Scripps College

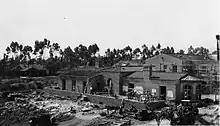

Scripps College was founded in 1926, following the coeducational Pomona College and Claremont Graduate University. Soon after, the first dormitory, created in 1927, was dedicated in memory of trustee Eleanor Joy Toll. Ernest J. Jaqua was inaugurated as the first president of Scripps College in the same dedication ceremony of Toll Hall. The second dormitory, established as a "sister building" to Toll Hall, was dedicated to Grace Scripps Clark, the niece of Ellen Browning Scripps and daughter of James E. Scripps, in November 1928. Balch Academic Hall and Browning Residence Hall, named for trustee Janet Jacks Balch and founder Ellen Browning Scripps, respectively, were dedicated in a joint ceremony in September 1929. Despite being designed by different architects, both halls adopted a "'Mediterranean' motif" unique to the campus.